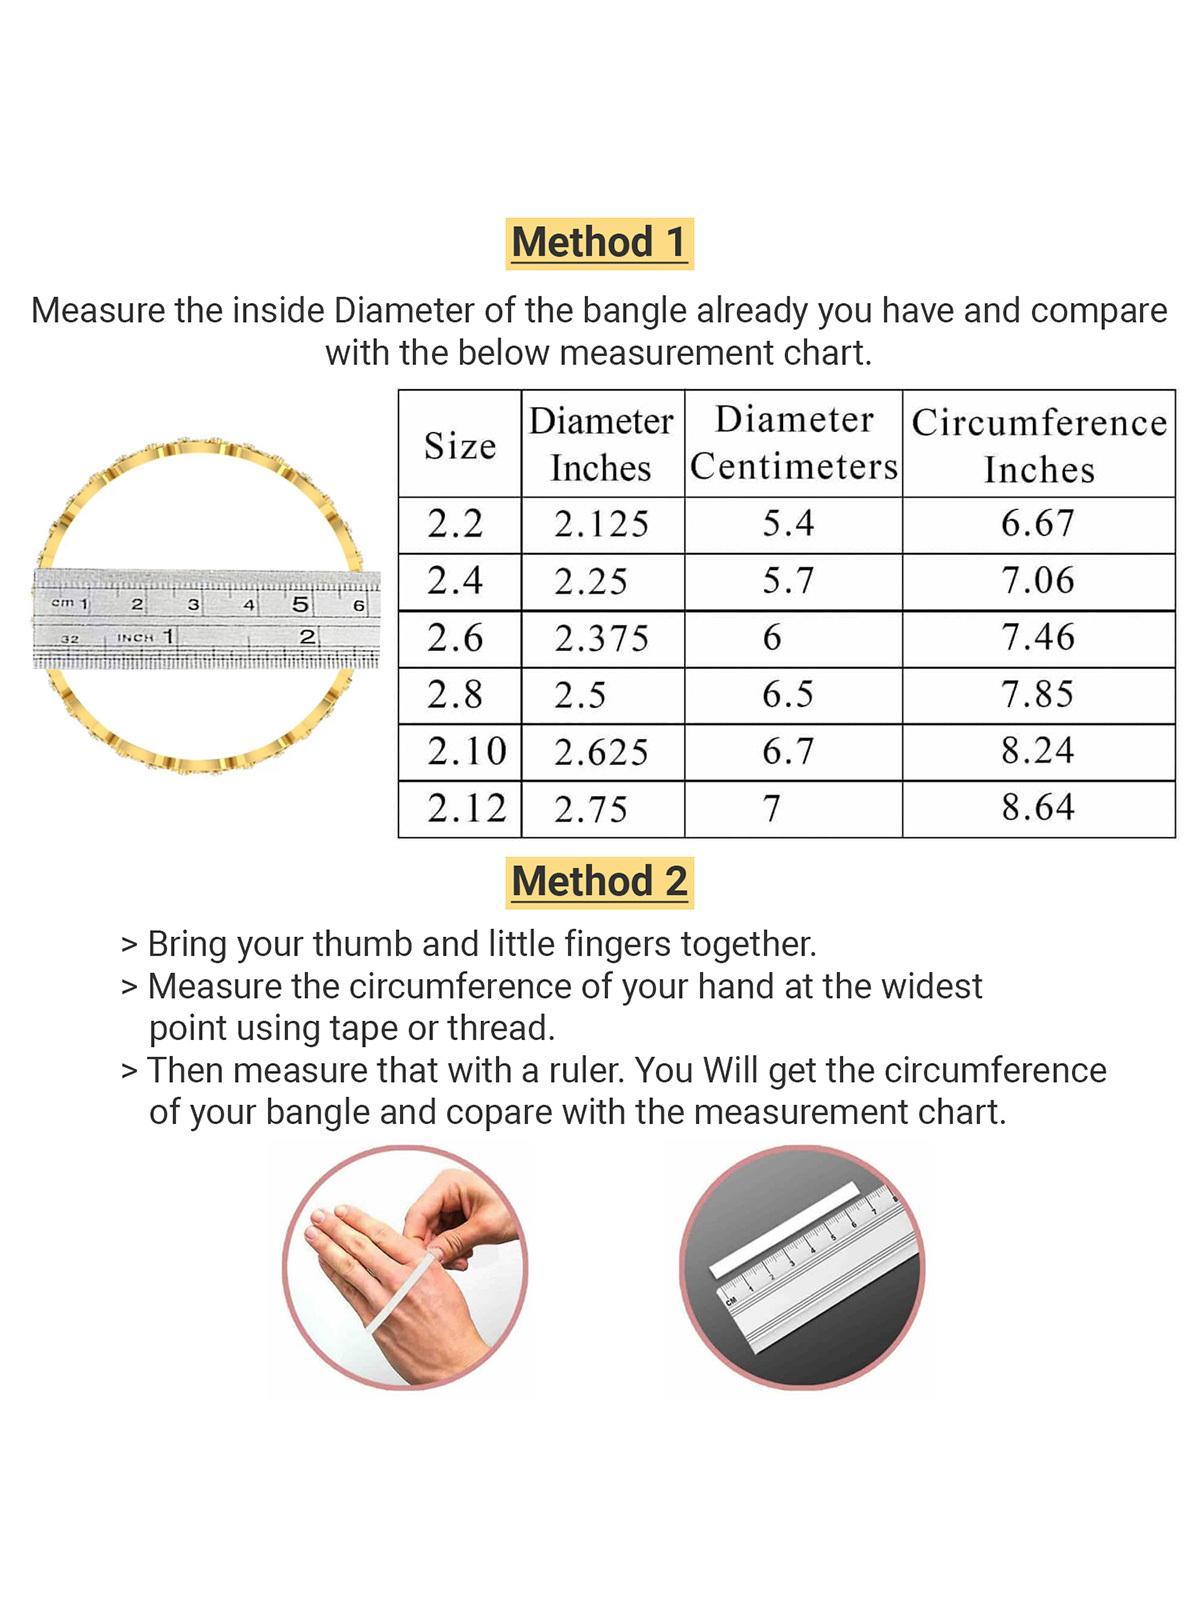
Sukkhi Bewitching Stylish Gold Plated Red And Green Thin Bracelet Bangle Set Jewellery for Women & Girls | Set of 4 Latest Design | Birthday Anniversary Gift for Women|B105872_2.6
Type: Bracelets & Bangles
Brand: Sukkhi
Price: Rs. 1121
 Adorn yourself with the Sukkhi Bewitching Stylish Gold Plated Thin Bracelet Bangle Set for Women & Girls. This set of four combines bewitching charm with a stylish blend of red and green, featuring the latest design trends in a slender profile. The gold-plated finish adds a touch of sophistication to any ensemble. Sized at 2.4, 2.6 and 2.8, these thin bracelets make for a perfect birthday or anniversary gift, celebrating contemporary style and cultural richness for the special women in your life with a set that's both stylish and versatile.Disclaimer:There may be slight variation in shade and colour due to photographic effects and monitor settings
Included: 4 Bangles